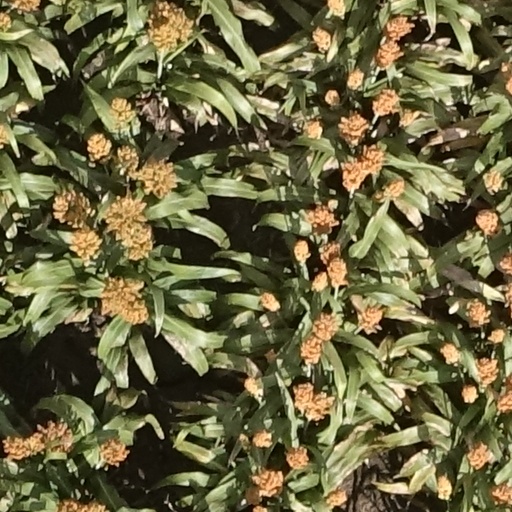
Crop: sorghum